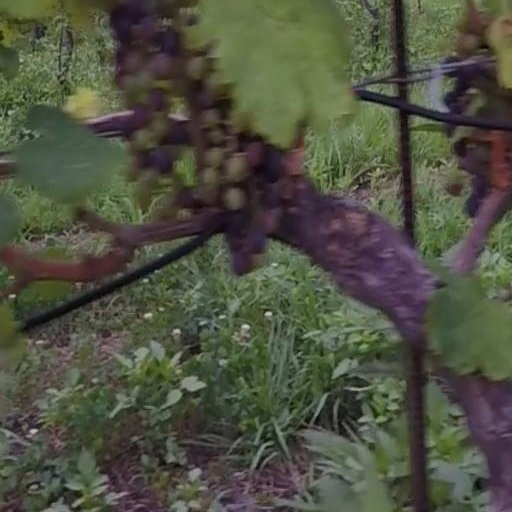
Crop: grape